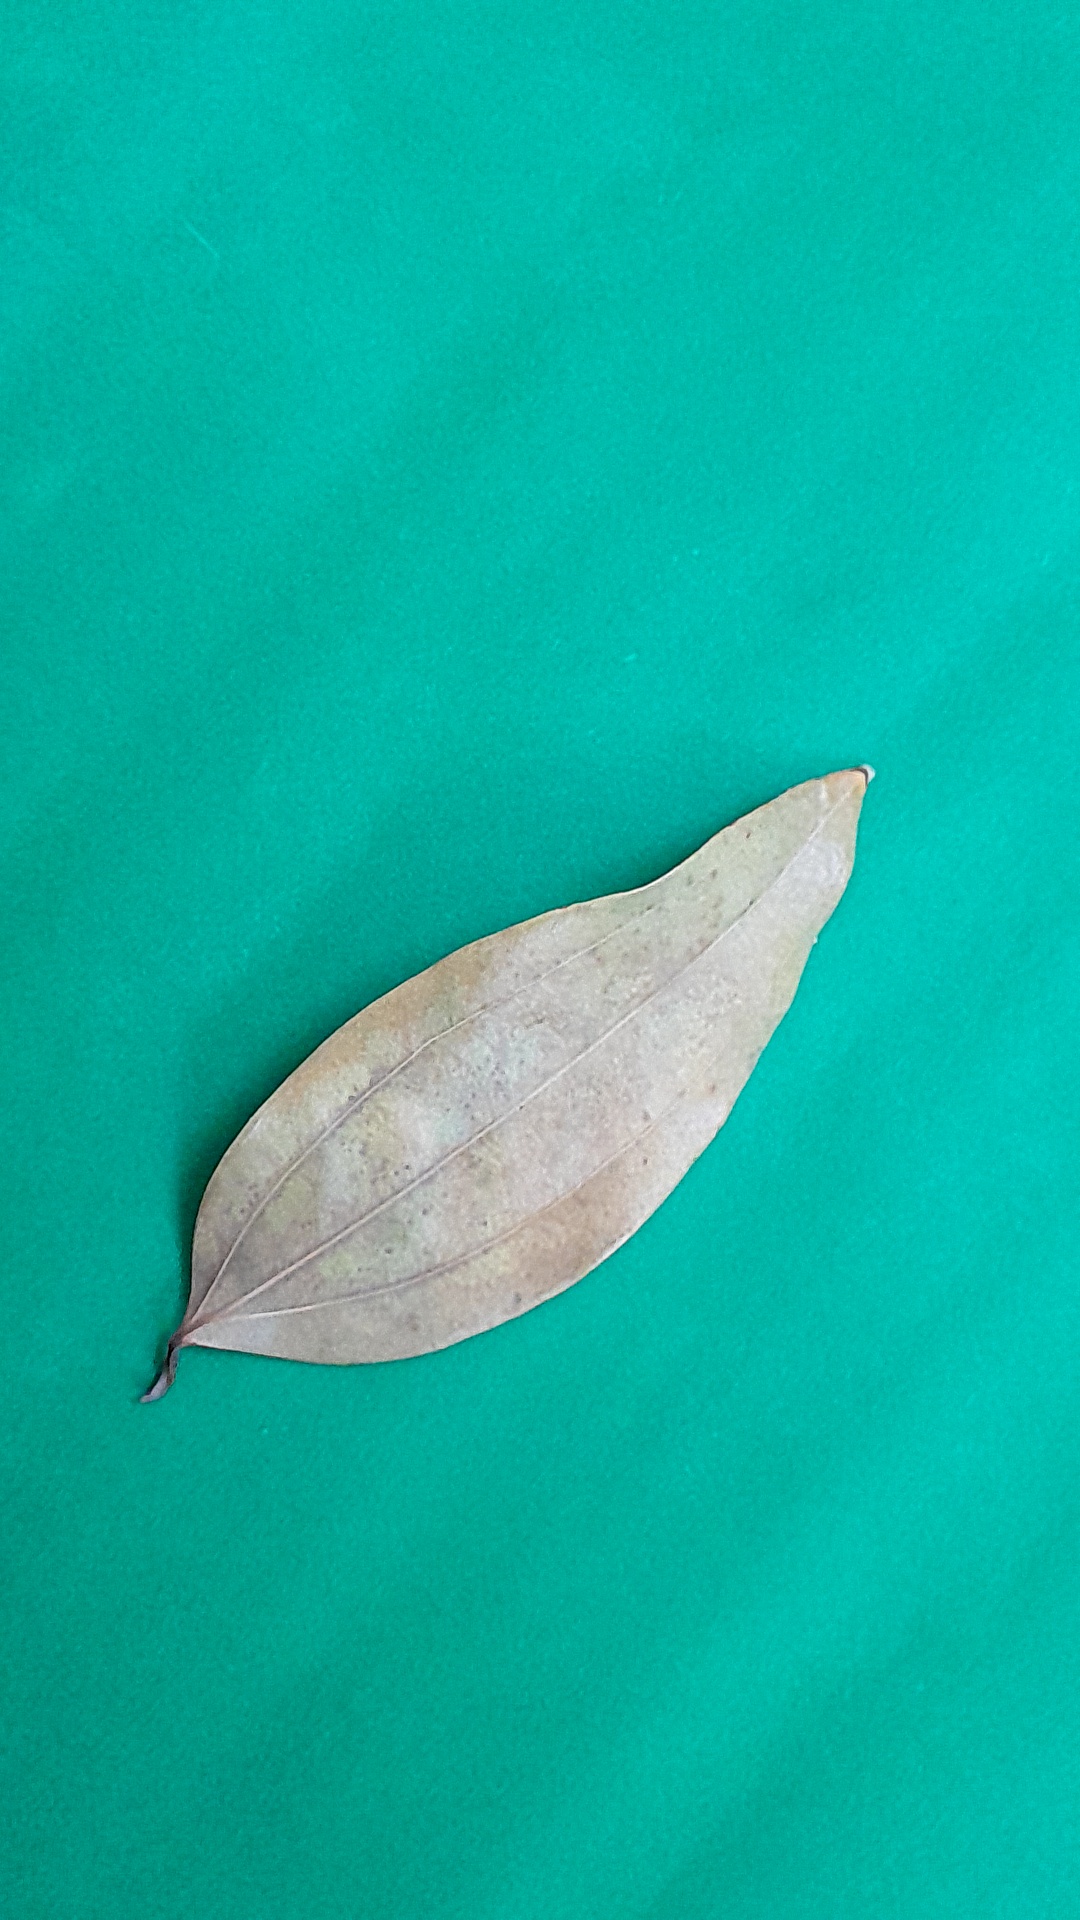
Label: Dry Leaf